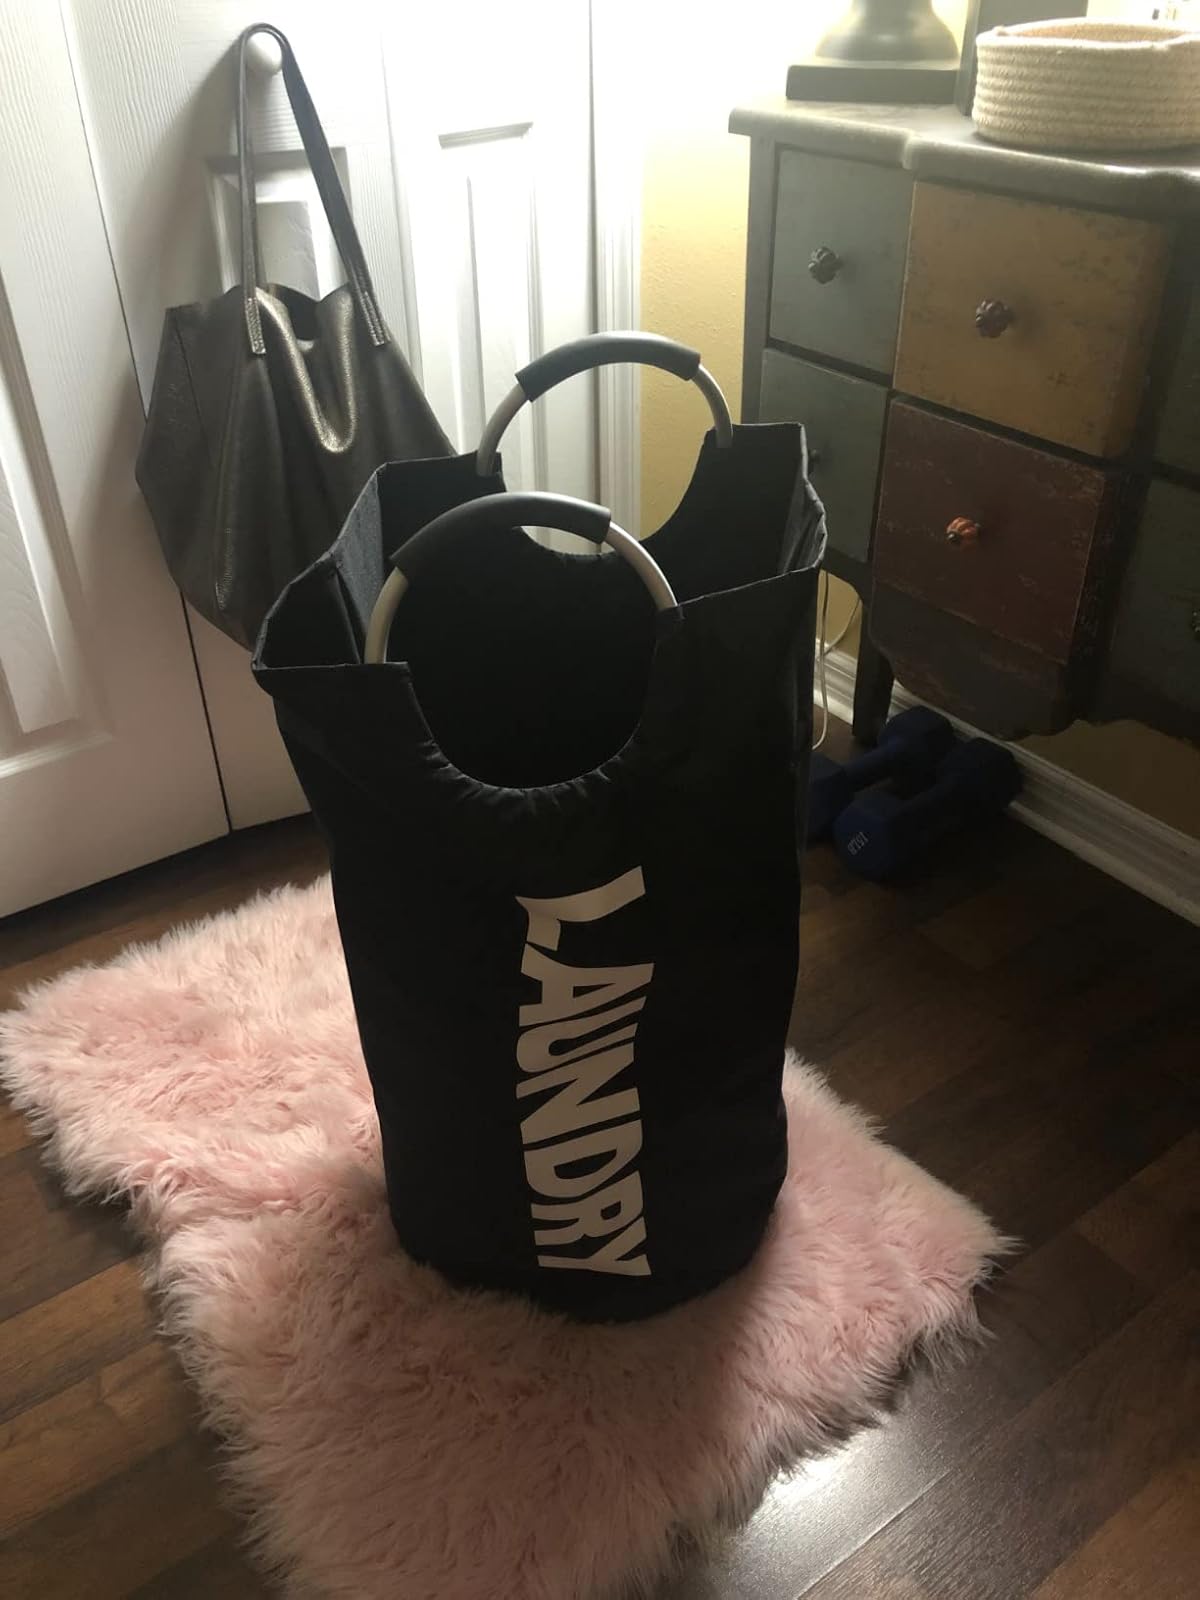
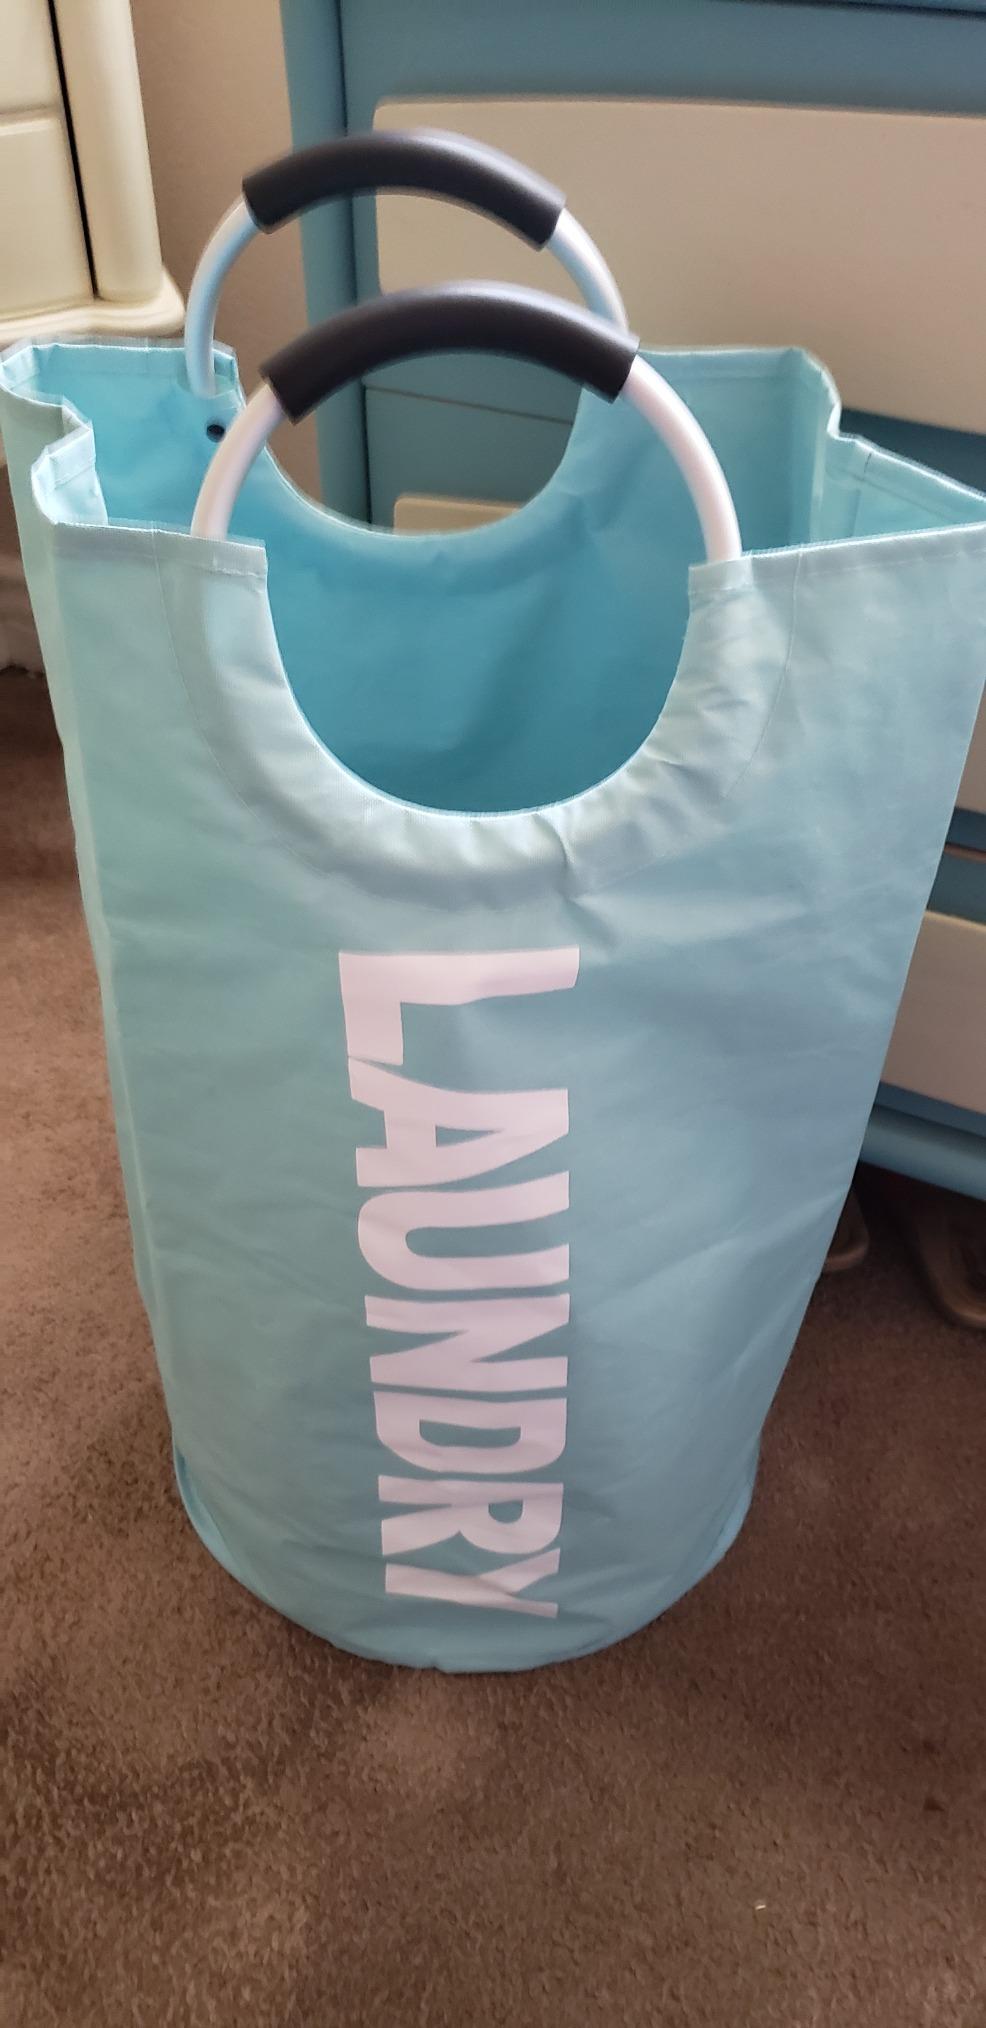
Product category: items_hamper
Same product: no